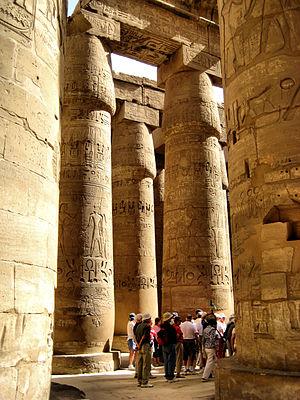
L'art de l'Égypte antique apparait dès les premiers signes de la culture de Nagada, vers 3800 avant l'ère commune. Certains traits, caractéristiques à une époque, peuvent s'atténuer ou disparaitre à une autre. Mais un grand nombre de ces caractères se sont maintenus sur la très longue durée de l'histoire de l'Égypte antique, jusqu'à la fin de l'Empire lagide, en 30 AEC, avec les derniers des 345 pharaons.